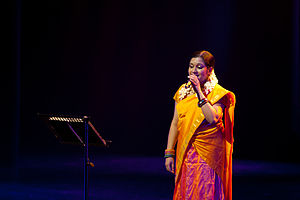
Solosang
En solosanger
Solosang er dét at synge noget solo/alene. I solosangen er der sat fokus på ren og tydelig sang, der fremkommer ved hjælp af blandt andet forskellige vejrtrækningsteknikker. Derudover er kraft bag stemmen en vigtig faktor. Solosang kan både bruges indenfor den klassiske og den rytmiske musik.